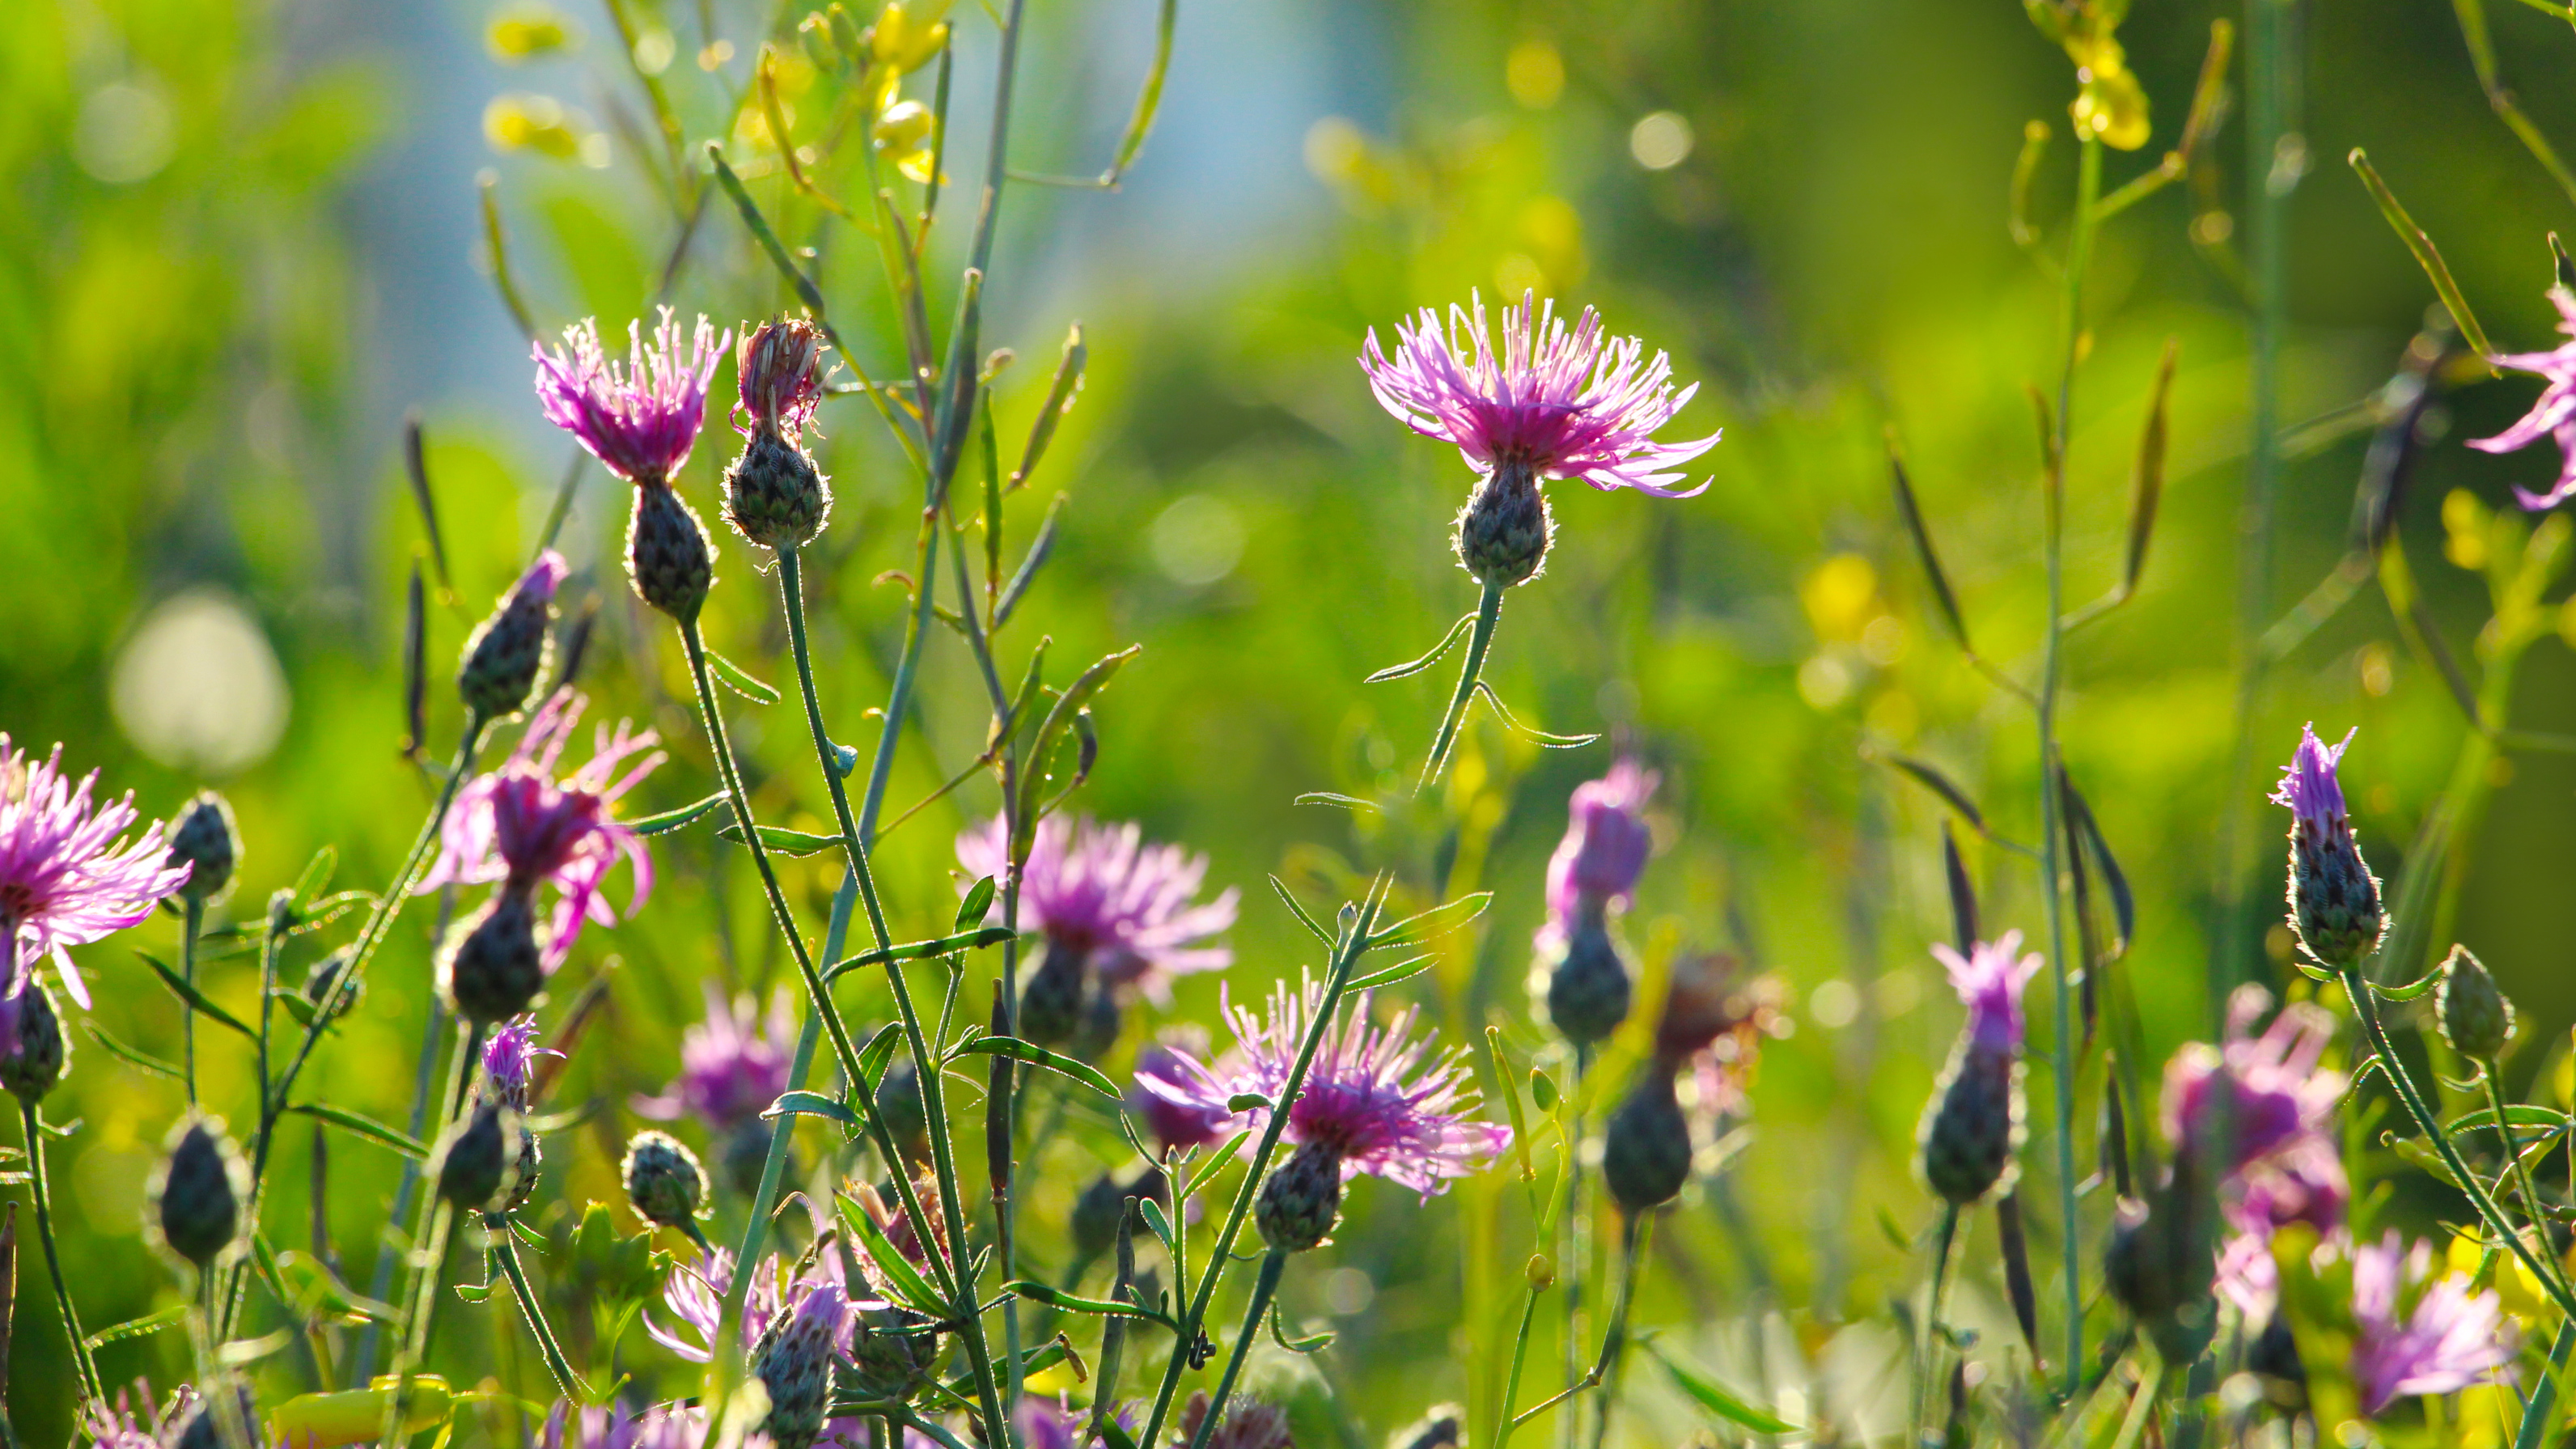
flower, field, meadow, blooming, plant, petal, botany, noxious weed, nature, grass, natural landscape, creeping thistle, grassland, herbaceous plant, landscape, flowering plant, daisy family, terrestrial plant, shrub, wildlife, prairie, spring, annual plant, burdock, magenta, wildflower, artichoke thistle, European marsh thistle, Spear thistle, plant stem, Forb, garden, cynara, ironweed